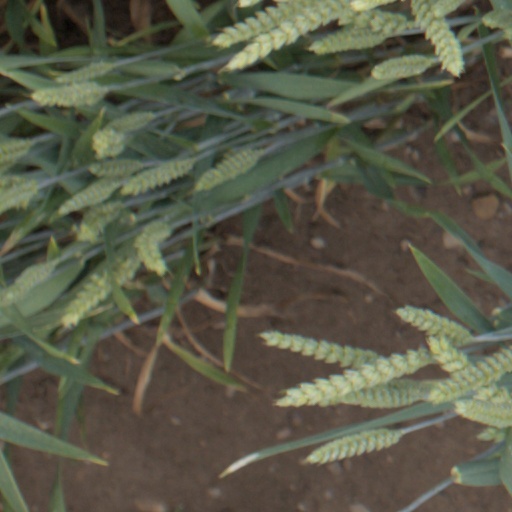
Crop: wheat